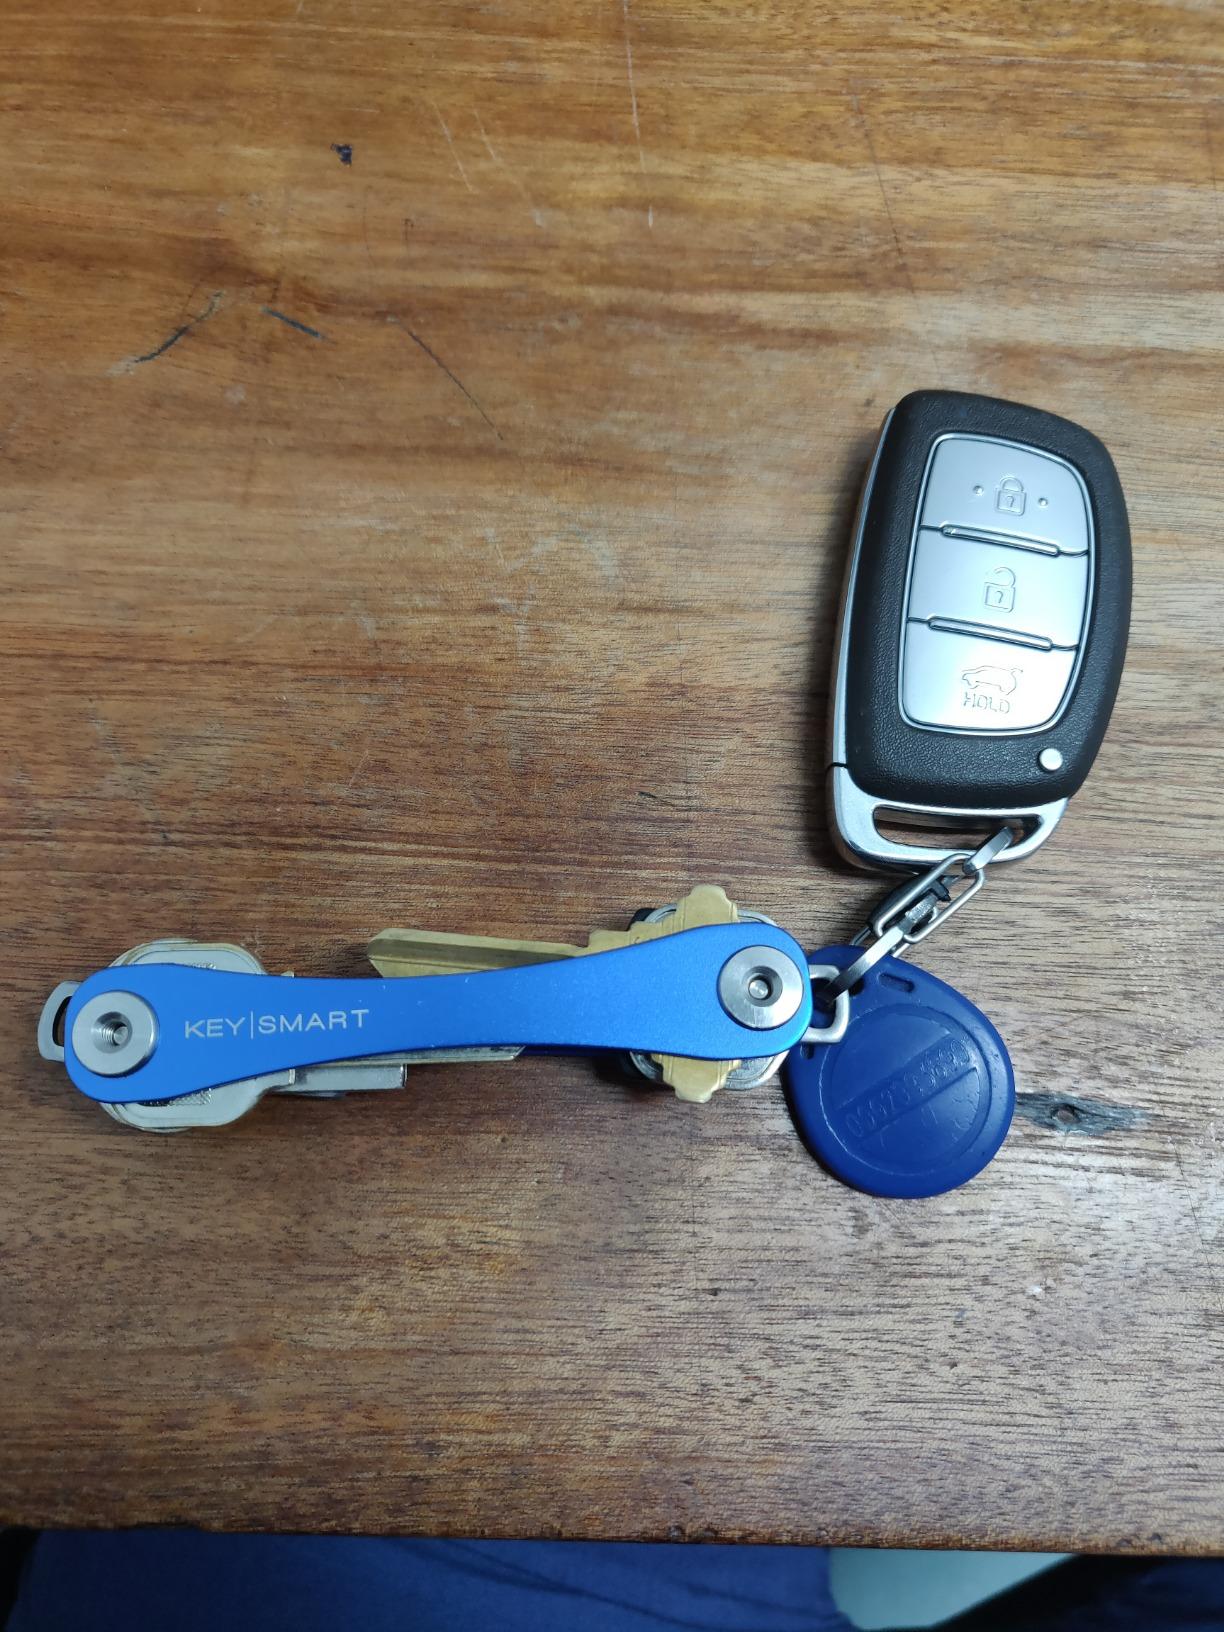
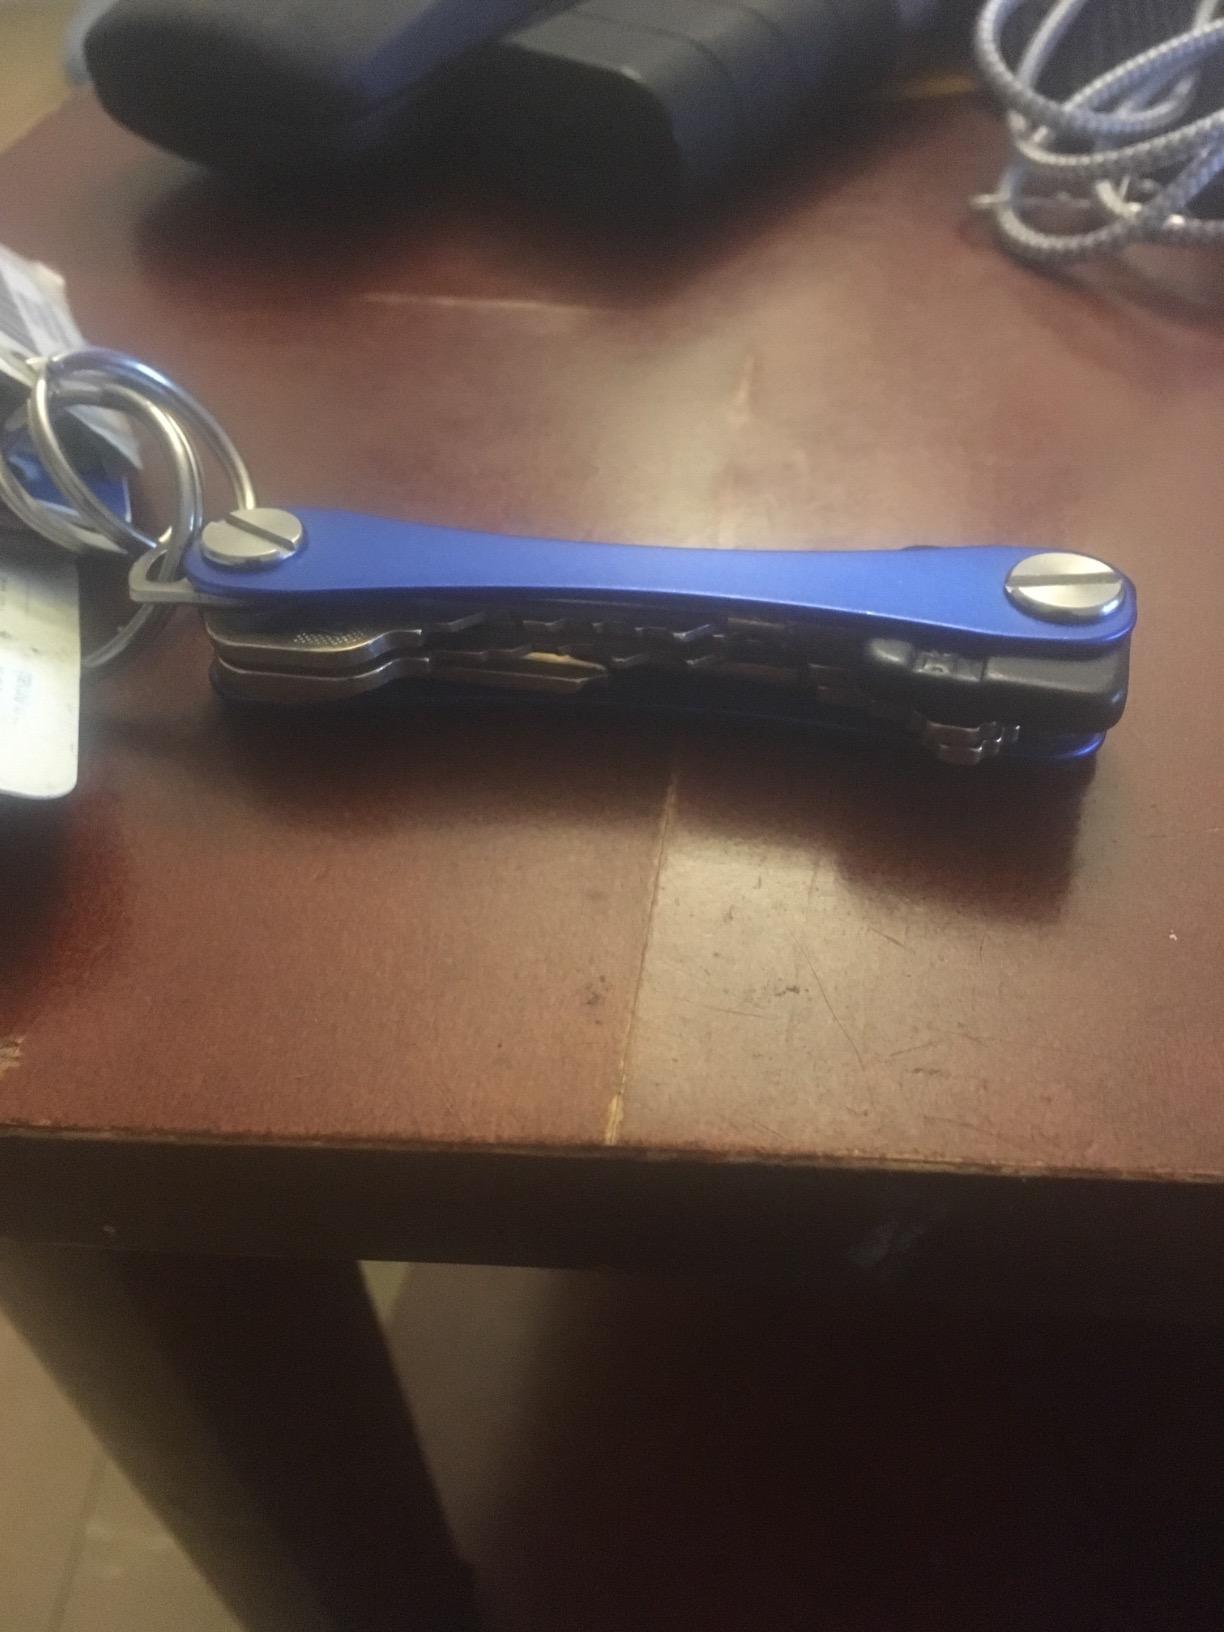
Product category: accessories_keychain
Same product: yes